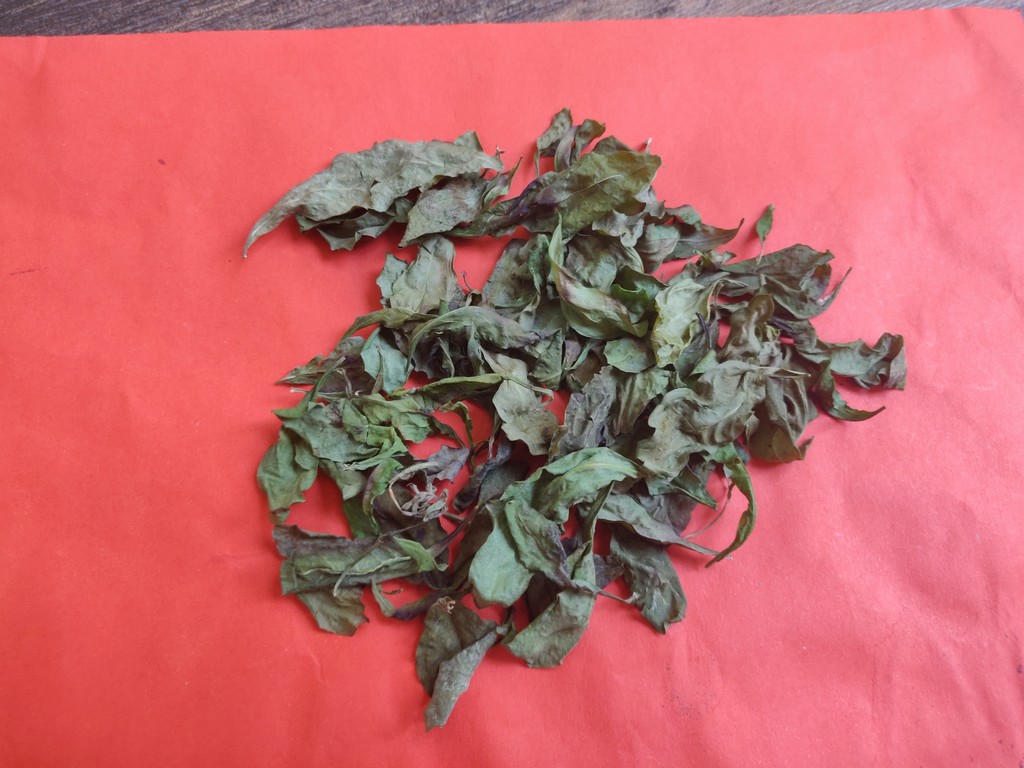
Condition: Dried
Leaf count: multiple
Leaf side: unknown